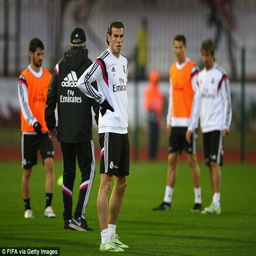
person takes a breather from training as they get ready for the game